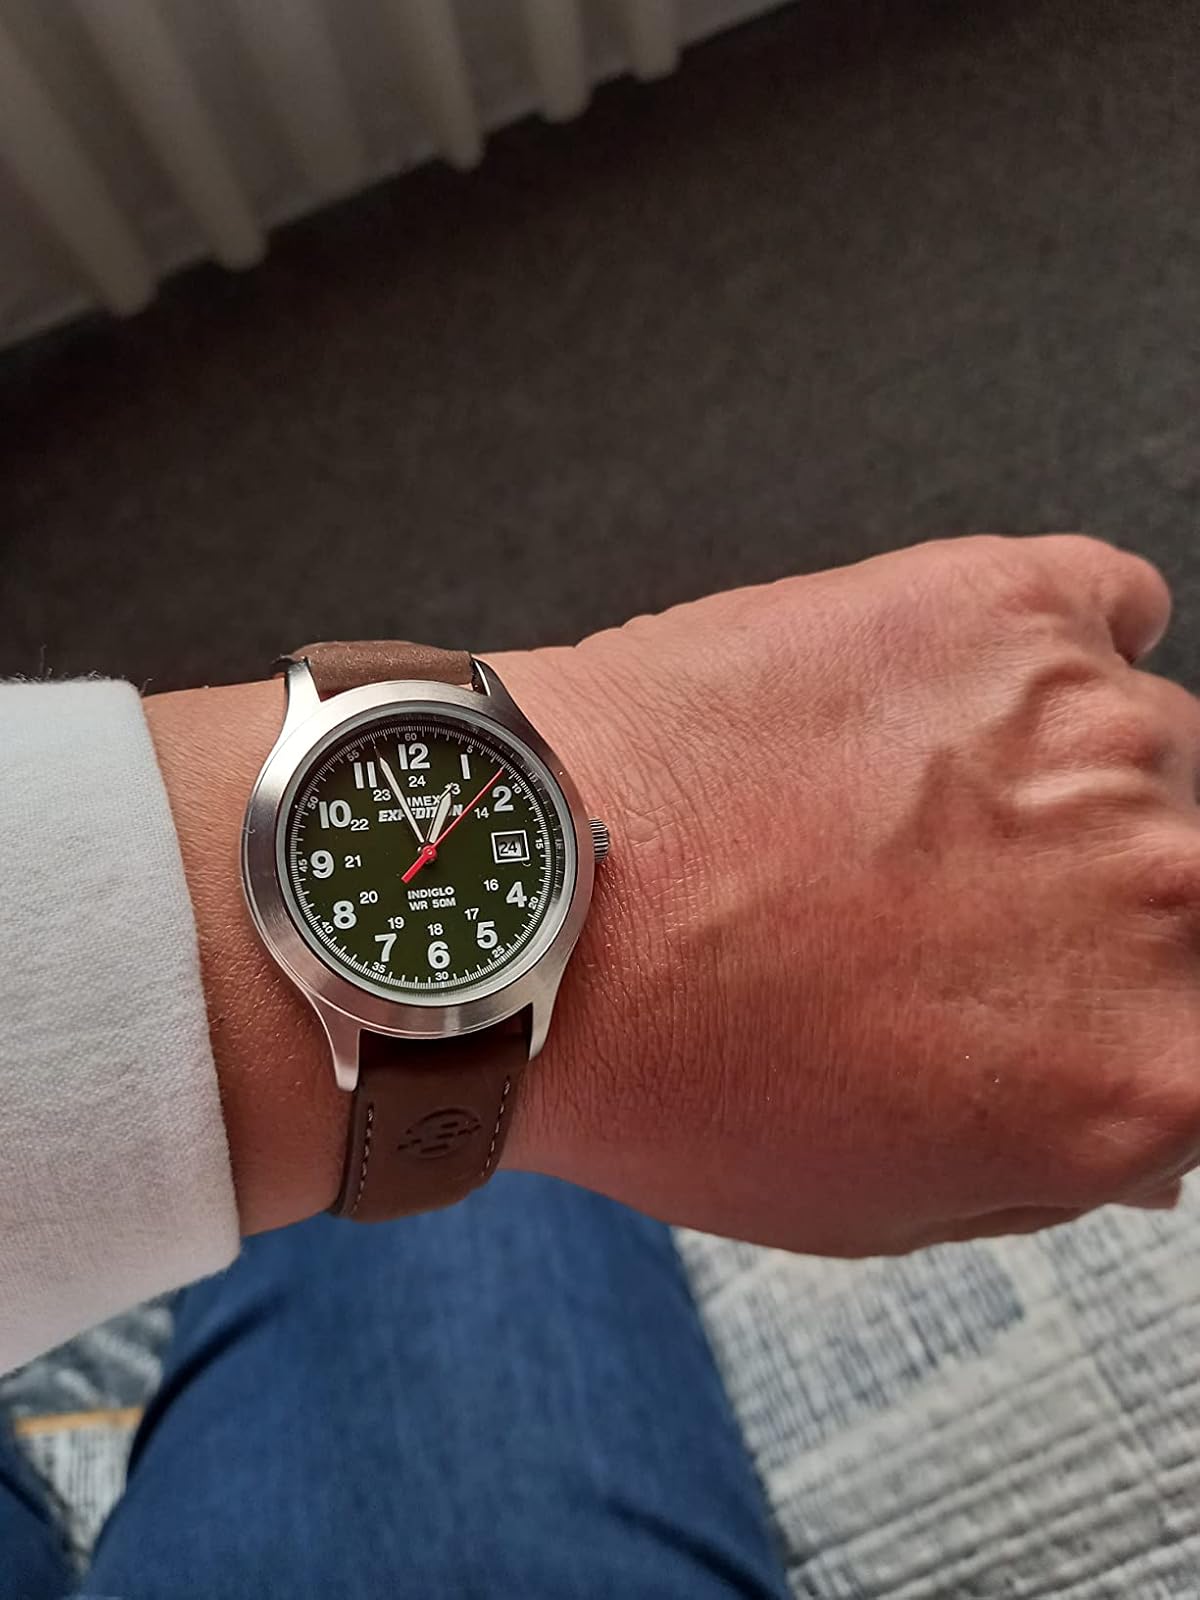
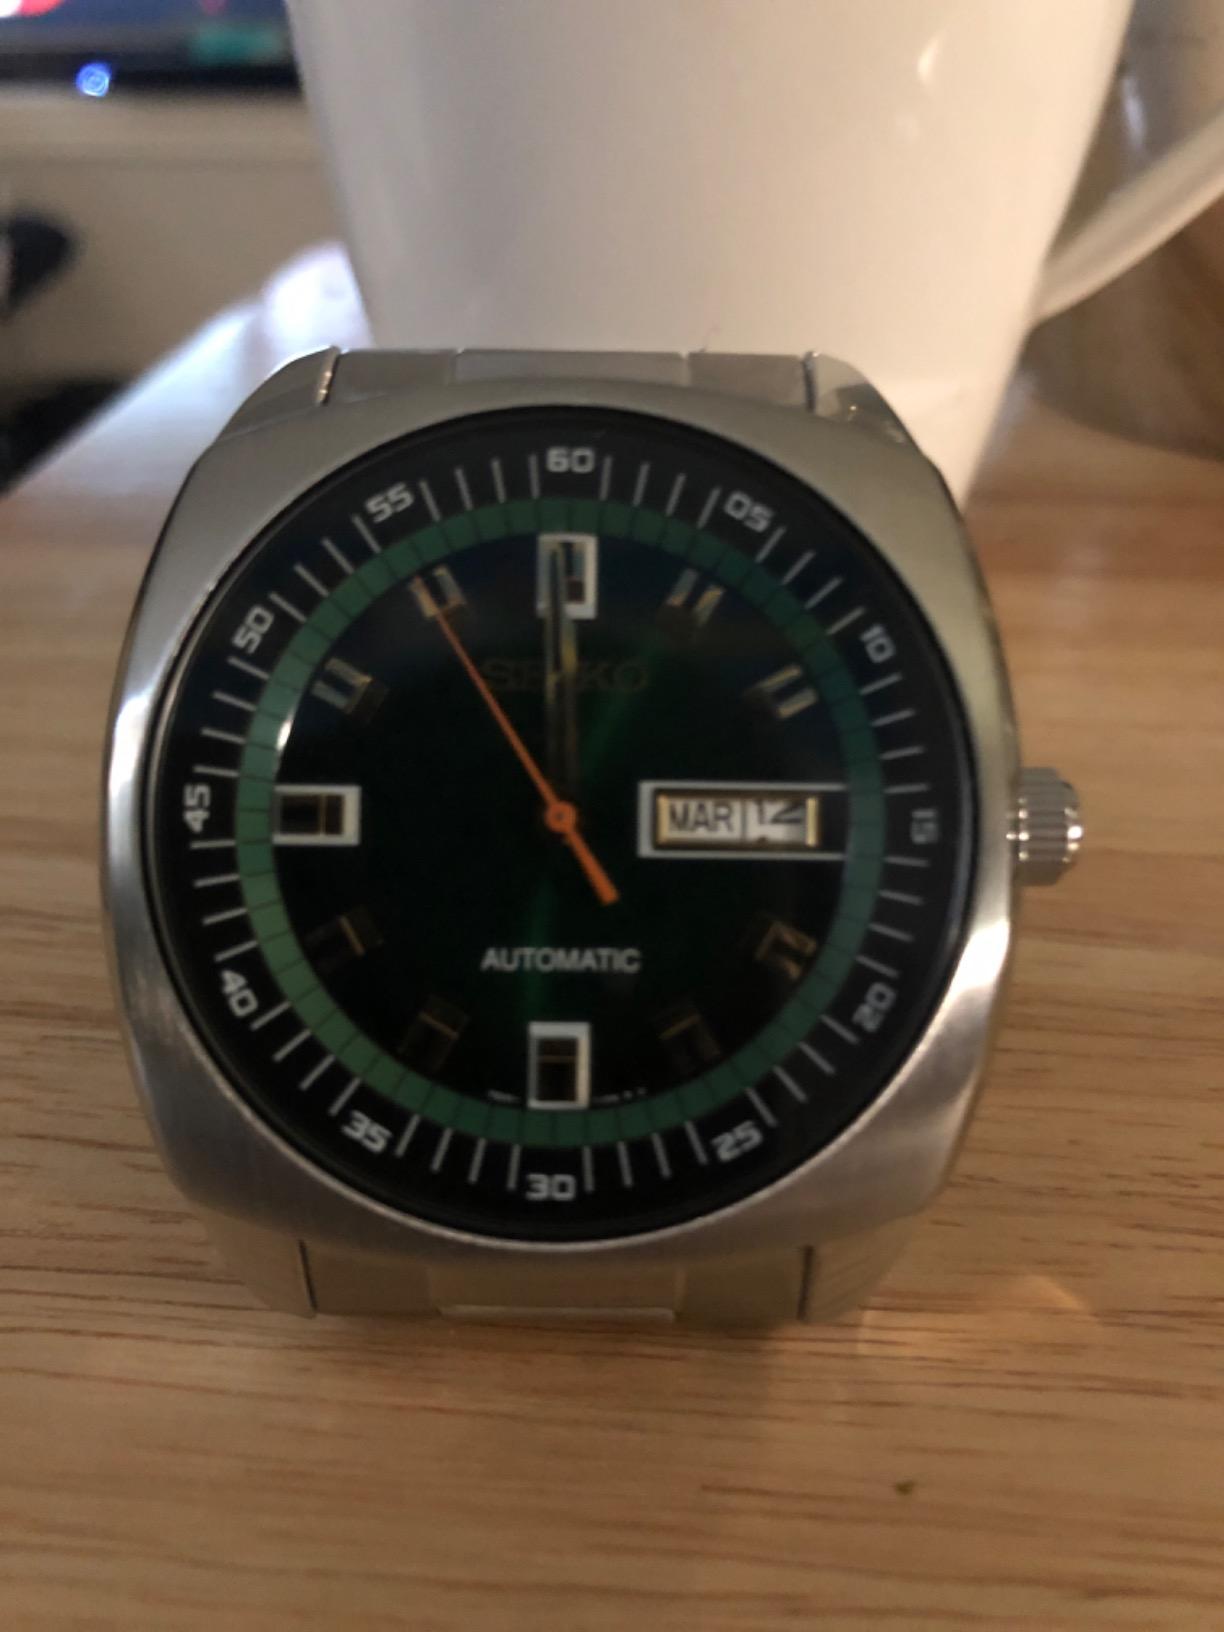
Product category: accessories_watch
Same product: no